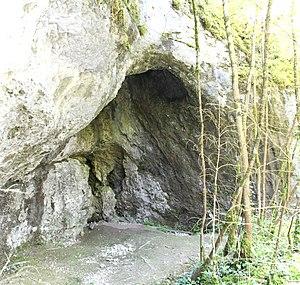
Grotte de Lievrin, Brégnier-Cordon.
La grotte de Lievrin est une grotte située sur la commune de Brégnier-Cordon.
Brégnier-Cordon est une commune française, située dans le département de l'Ain en région Auvergne-Rhône-Alpes.
Cet article recense les monuments historiques de l'Ain, en France.